Kagamil Island

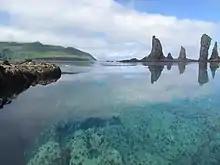
North Cove of the island

Kagamil Island, in the Islands of Four Mountains subgroup of the Aleutian archipelago, is north of Chuginadak Island and south of Uliaga Island. It is in length and up to in width. The southern half of the island is dominated by the Kagamil Volcano, which has two summits: one is above sea level, while the other is lower at .